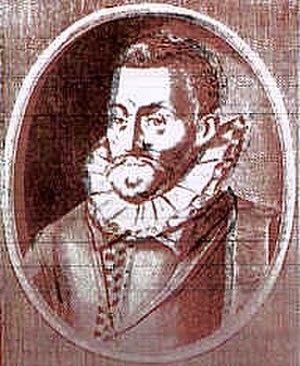
L'alliance anglo-marocaine a été établie à la fin du XVIᵉ siècle et le début du XVIIᵉ siècle entre les royaumes de l'Angleterre et du Maroc. Les accords commerciaux avaient été établis par la reine Élisabeth Iʳᵉ d'Angleterre et le sultan marocain Ahmed al-Mansour sur la base d'une hostilité mutuelle au roi espagnol Philippe II. Le commerce des armes a dominé les échanges et les nombreuses tentatives de la collaboration militaire directe ont été aussi faites.